Castle Hill, Hampshire

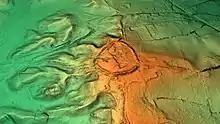
3D view of the digital terrain model

Castle Hill is the site of an Iron Age univallate hillfort located in the civil parish of Burley in the New Forest national park in Hampshire, England. Its single rampart and ditch earthworks enclose approximately five acres of land and is in reasonable condition for the most part, although it is cut through by tracks leading to local houses. Parts of the interior are marshy and much of it is overgrown with oak, silver birch, holly and bracken. The bank is at its highest on the eastern side, as the west side slopes steeply away. Hampshire treasures lists the site as a Scheduled Ancient Monument (No. 226). According to legend, the hill apparently was once the home to a local dragon, duly slain by a knight from the nearby village of Brook; and thus the local pub at Brook bears the name of the "Green Dragon".